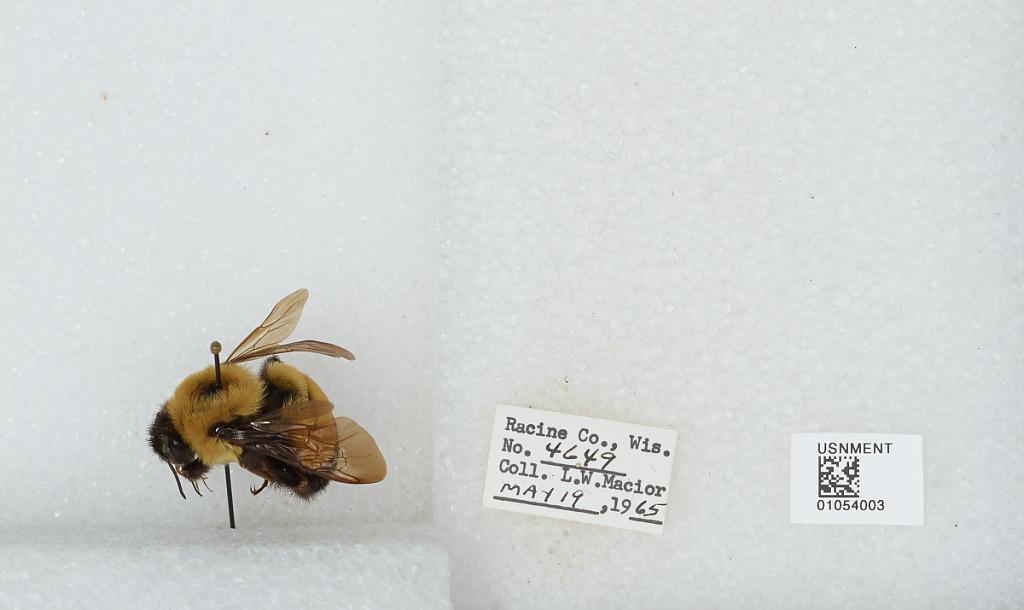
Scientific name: Bombus (Bombus) affinis Cresson
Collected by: L. Macior
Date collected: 1965-5-19
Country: United States
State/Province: Wisconsin
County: Racine
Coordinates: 42.78, -87.76